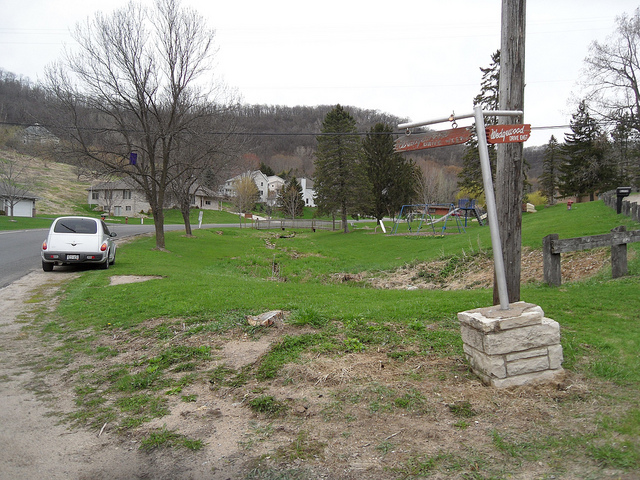
user: Given an image and a question. Answer the question in a short answer. Question: What company makes the car in the background? Short Answer:
assistant: volvo